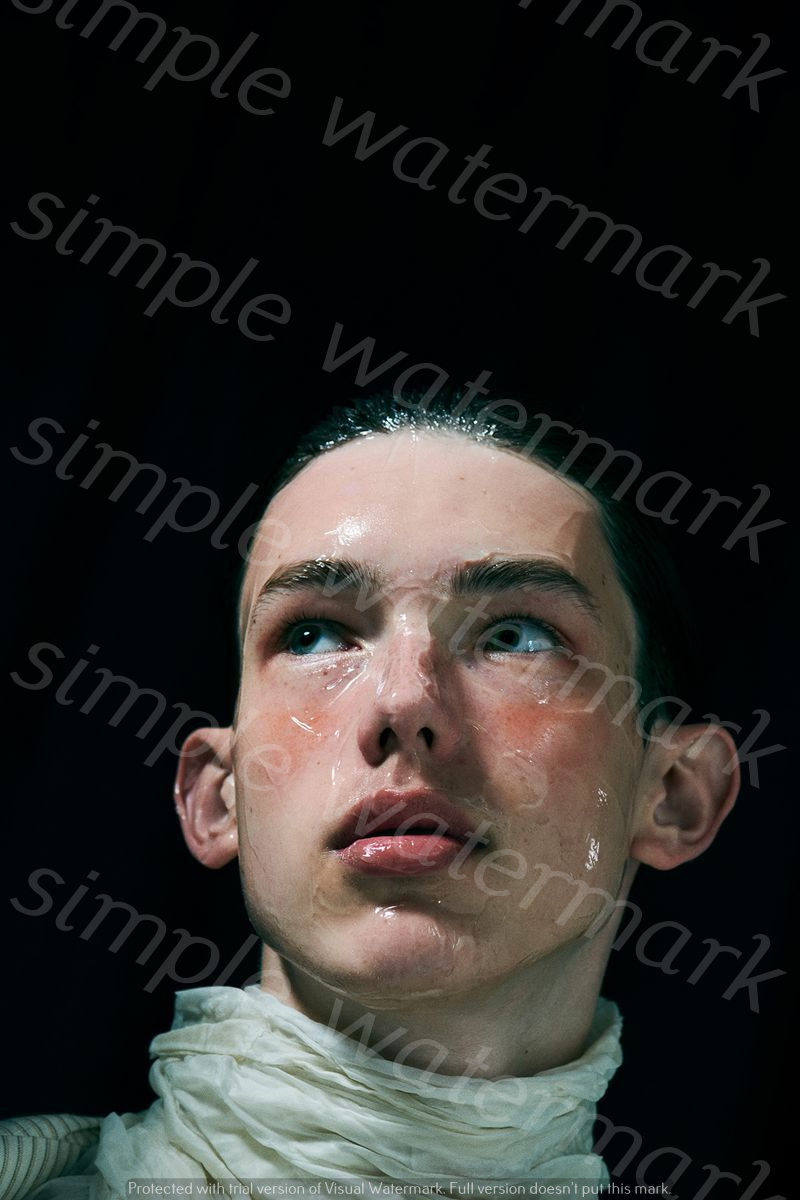
Label: Watermark